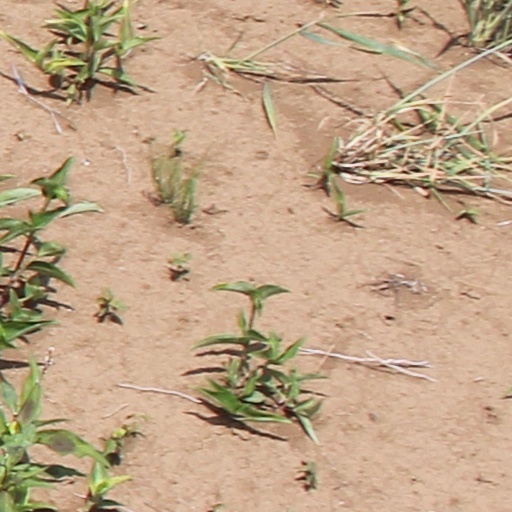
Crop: wheat